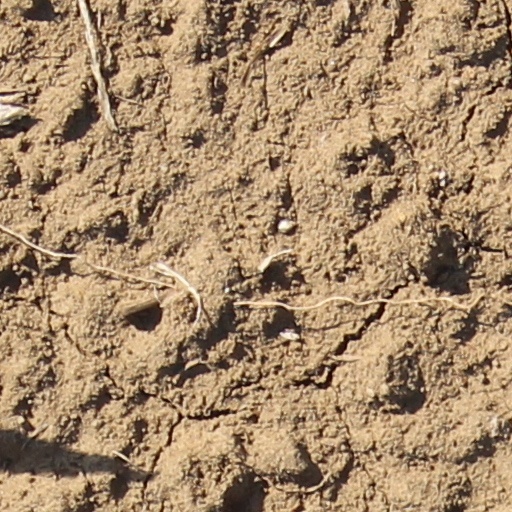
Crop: wheat